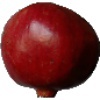
Label: pomegranate